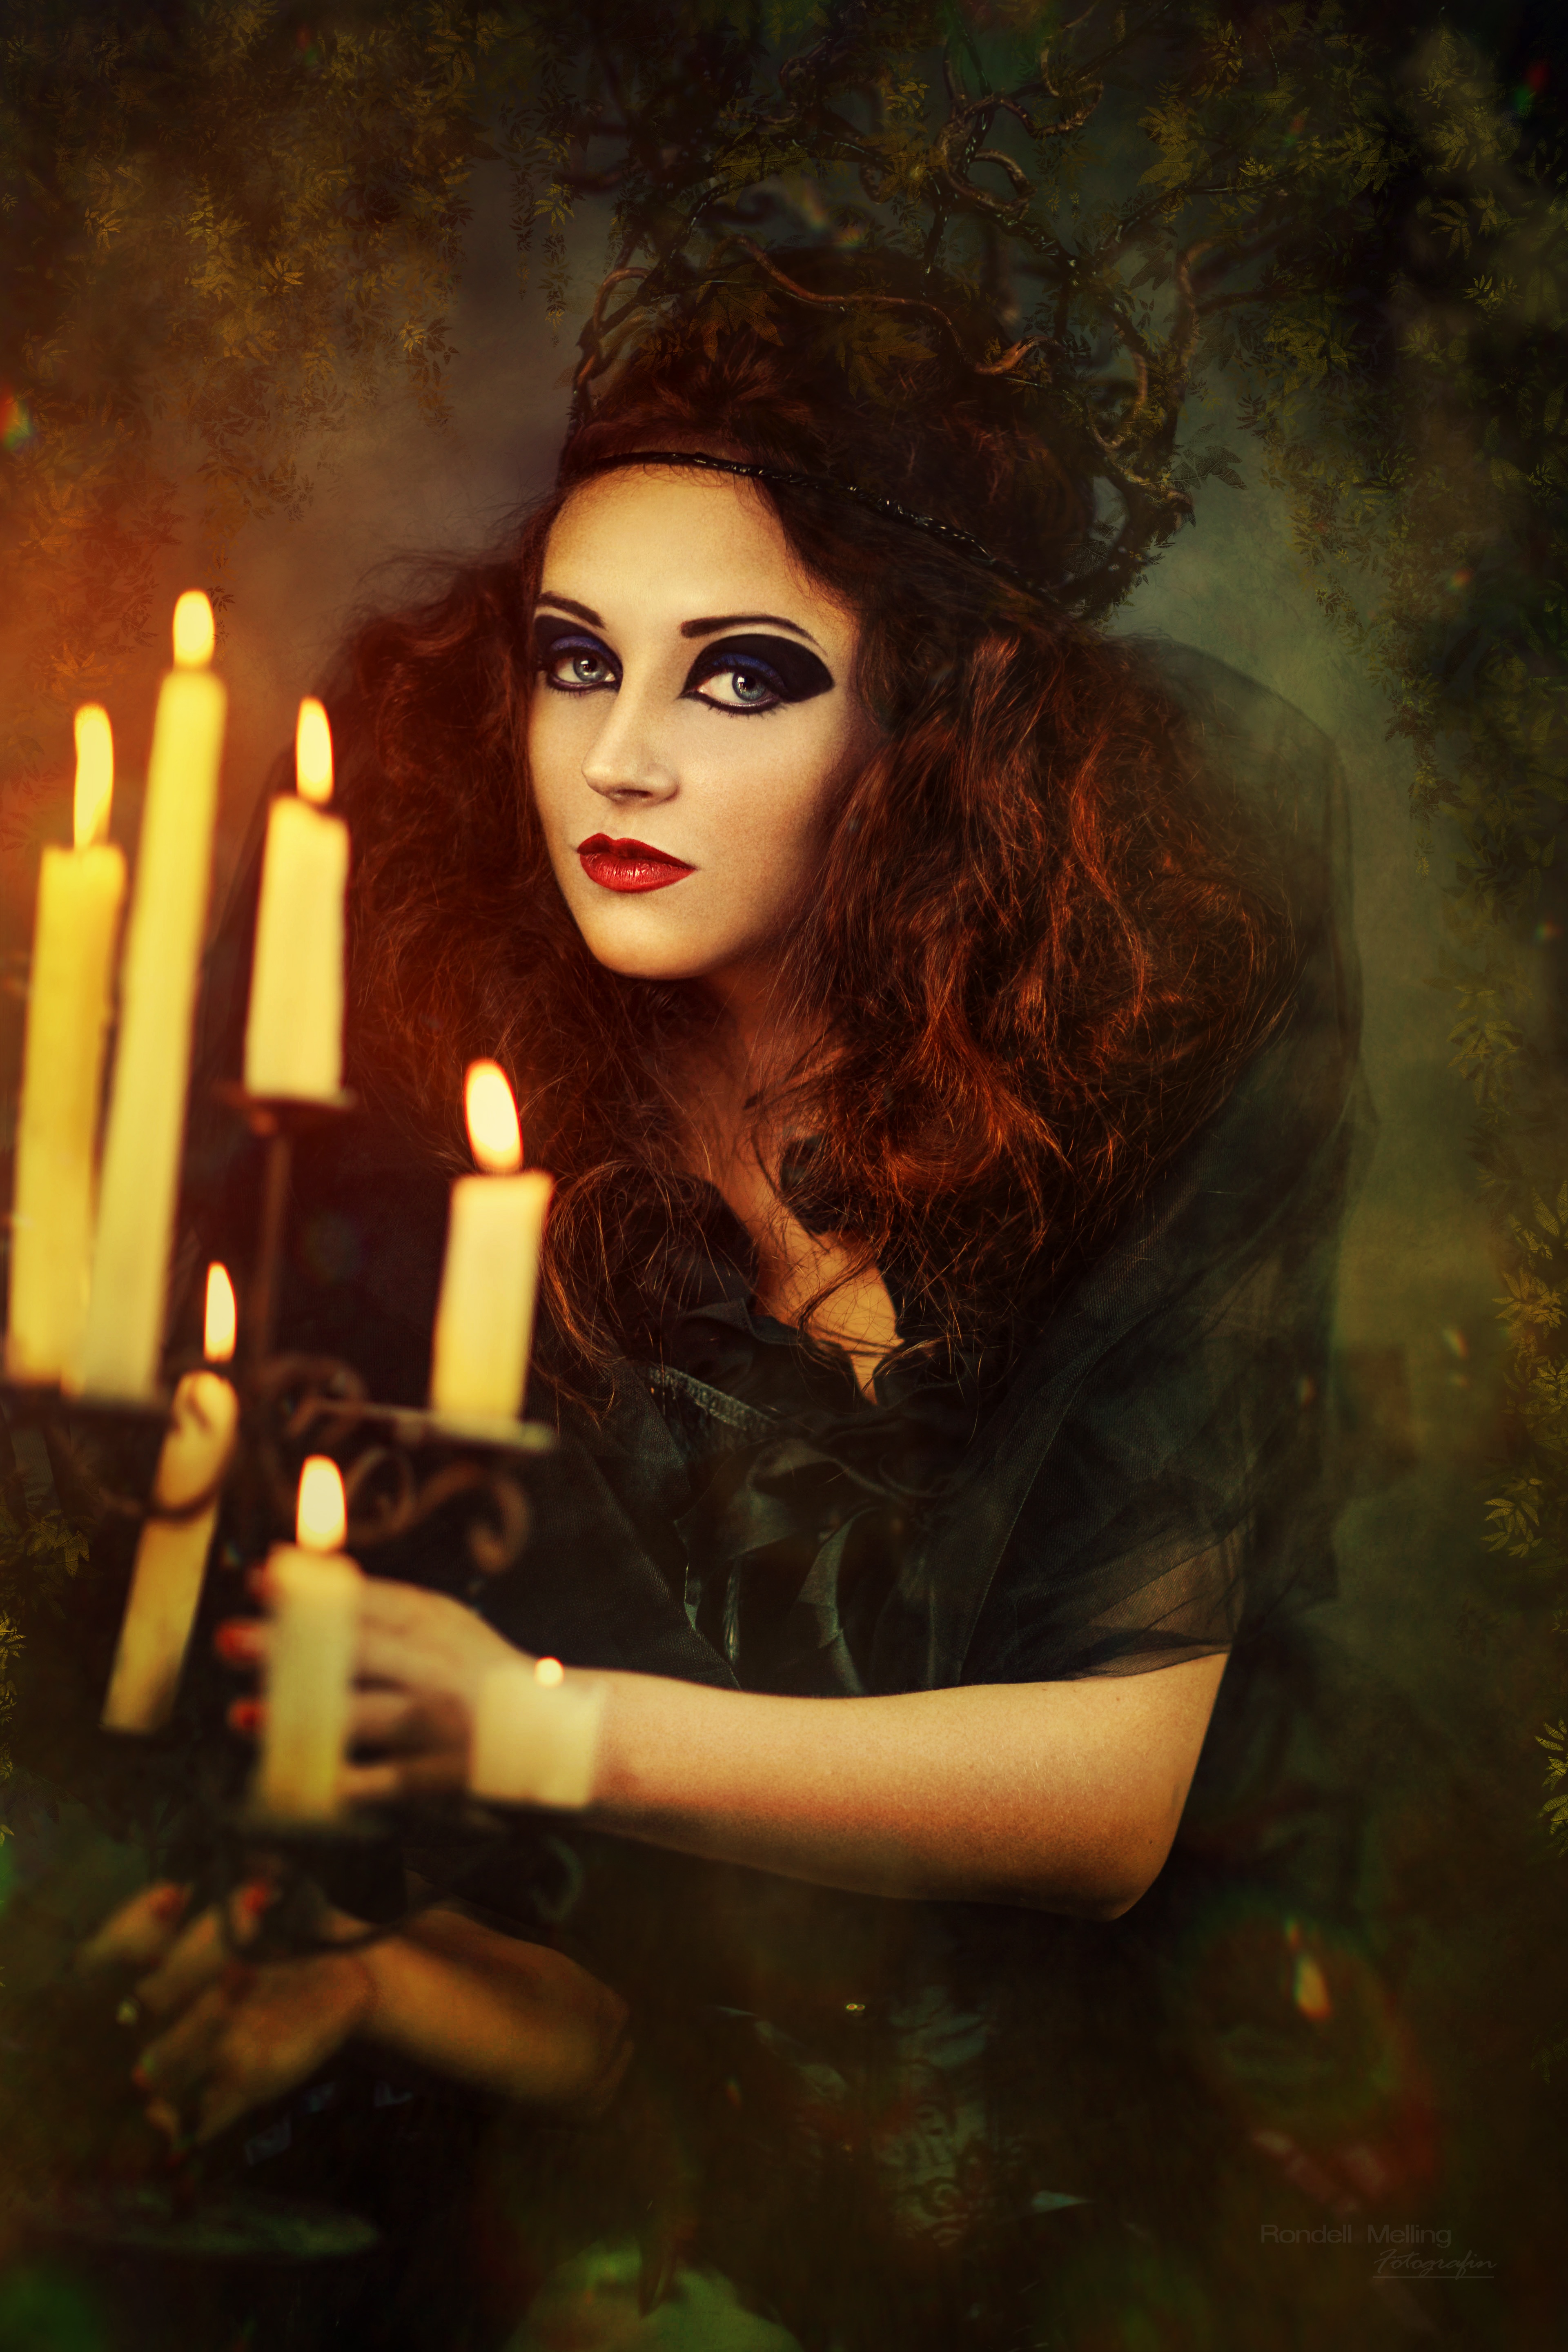
person, girl, woman, portrait, model, halloween, darkness, lady, makeup, candlestick, crown, eyes, scary, candles, lips, beauty, elf, vampire, enchanted, fairytale, fairy tales, photo shoot, the witch, sorceress, brown hair, fee, gotish